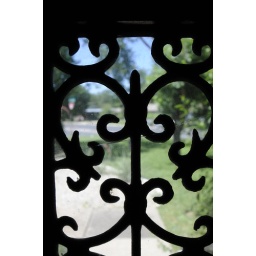
See crack in glass pane on the front door